Mujahid Yusof Rawa

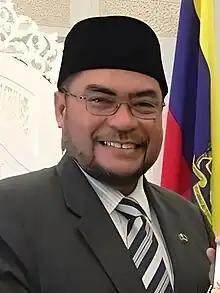

Mujahid bin Yusof (Jawi: مجاهد بن يوسف; born 25 October 1964), commonly known as Mujahid Yusof Rawa, is a Malaysian politician who has served as Senator since May 2023. He served as the Minister in the Prime Minister's Department in charge of Religious Affairs in the Pakatan Harapan (PH) administration under former Prime Minister Mahathir Mohamad from July 2018 to the collapse of the PH administration in February 2020 as well as the Member of Parliament (MP) for Parit Buntar from March 2008 to November 2022. He is a member of the National Trust Party (AMANAH), a component party of the PH coalition and was a member of the Malaysian Islamic Party (PAS), a former component party of the Pakatan Rakyat (PR) coalition. He has also served as the 2nd Deputy President of AMANAH since December 2023 and State Chairman of PH of Perak since June 2021.